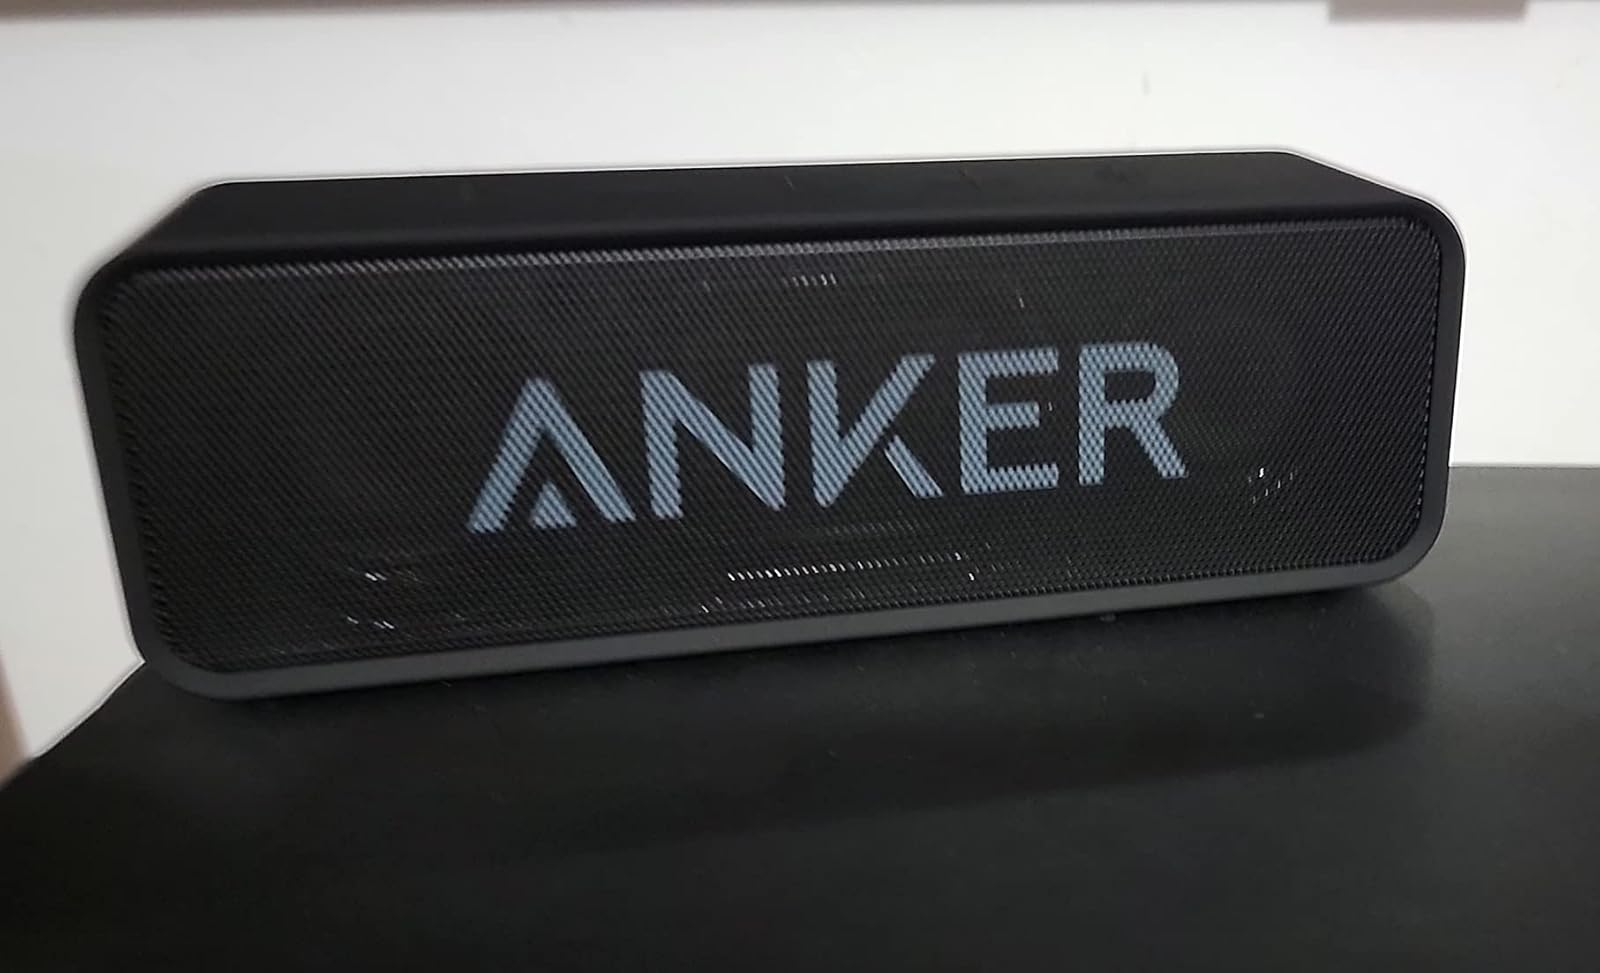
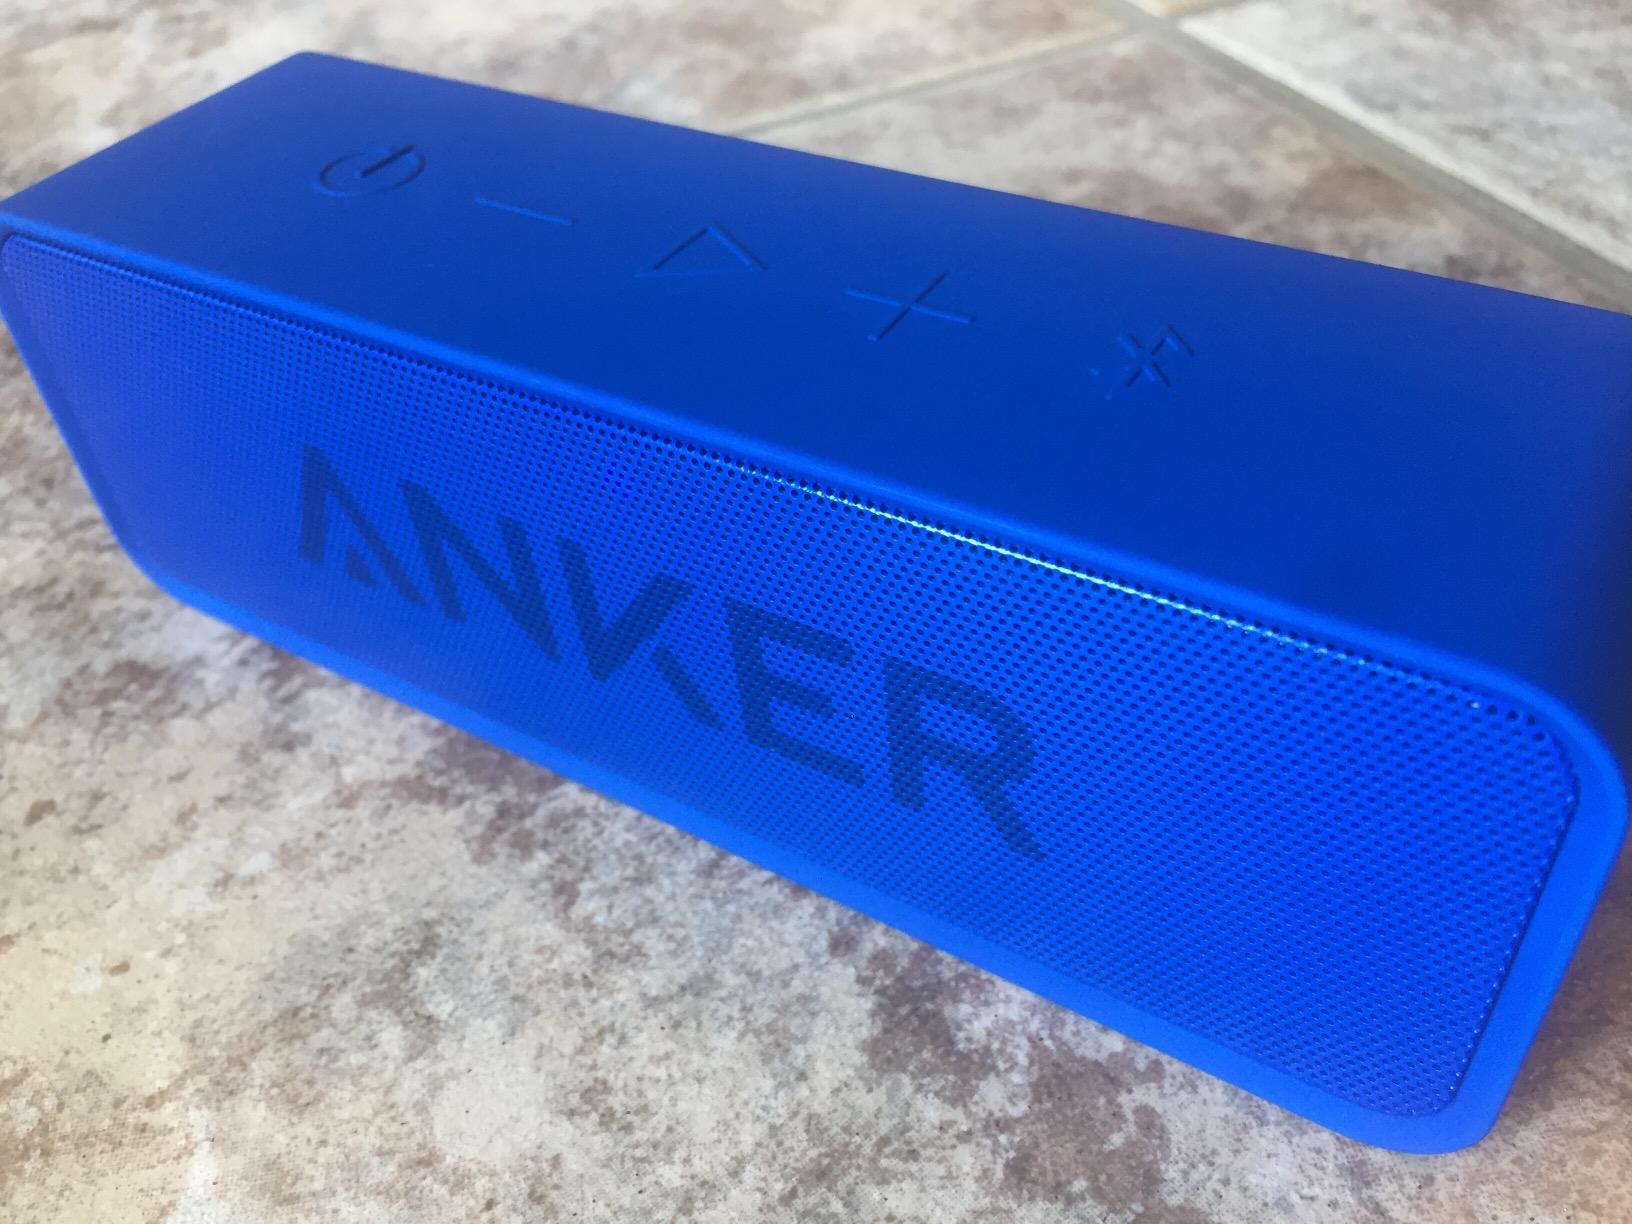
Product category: speaker
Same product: no